The Harvest Gypsies

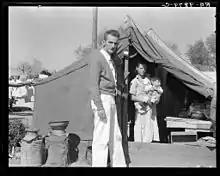
Tom Collins was the manager of the Kern migrant camp in 1936 when Dorothea Lange took this photograph of him with a migrant mother in the background.

In 1938, the feature-story articles were published as the pamphlet "Their Blood Is Strong", by the Simon J. Lubin Society, a non-profit organization dedicated to educating Americans about the socio-economic plight of the migrant worker. The pamphlet included the seven articles, plus Steinbeck's new epilogue "Starvation Under the Orange Trees" and twenty-two photographs of the migrant workers, by Dorothea Lange; ten thousand copies of "Their Blood Is Strong" were sold at twenty-five cents each.